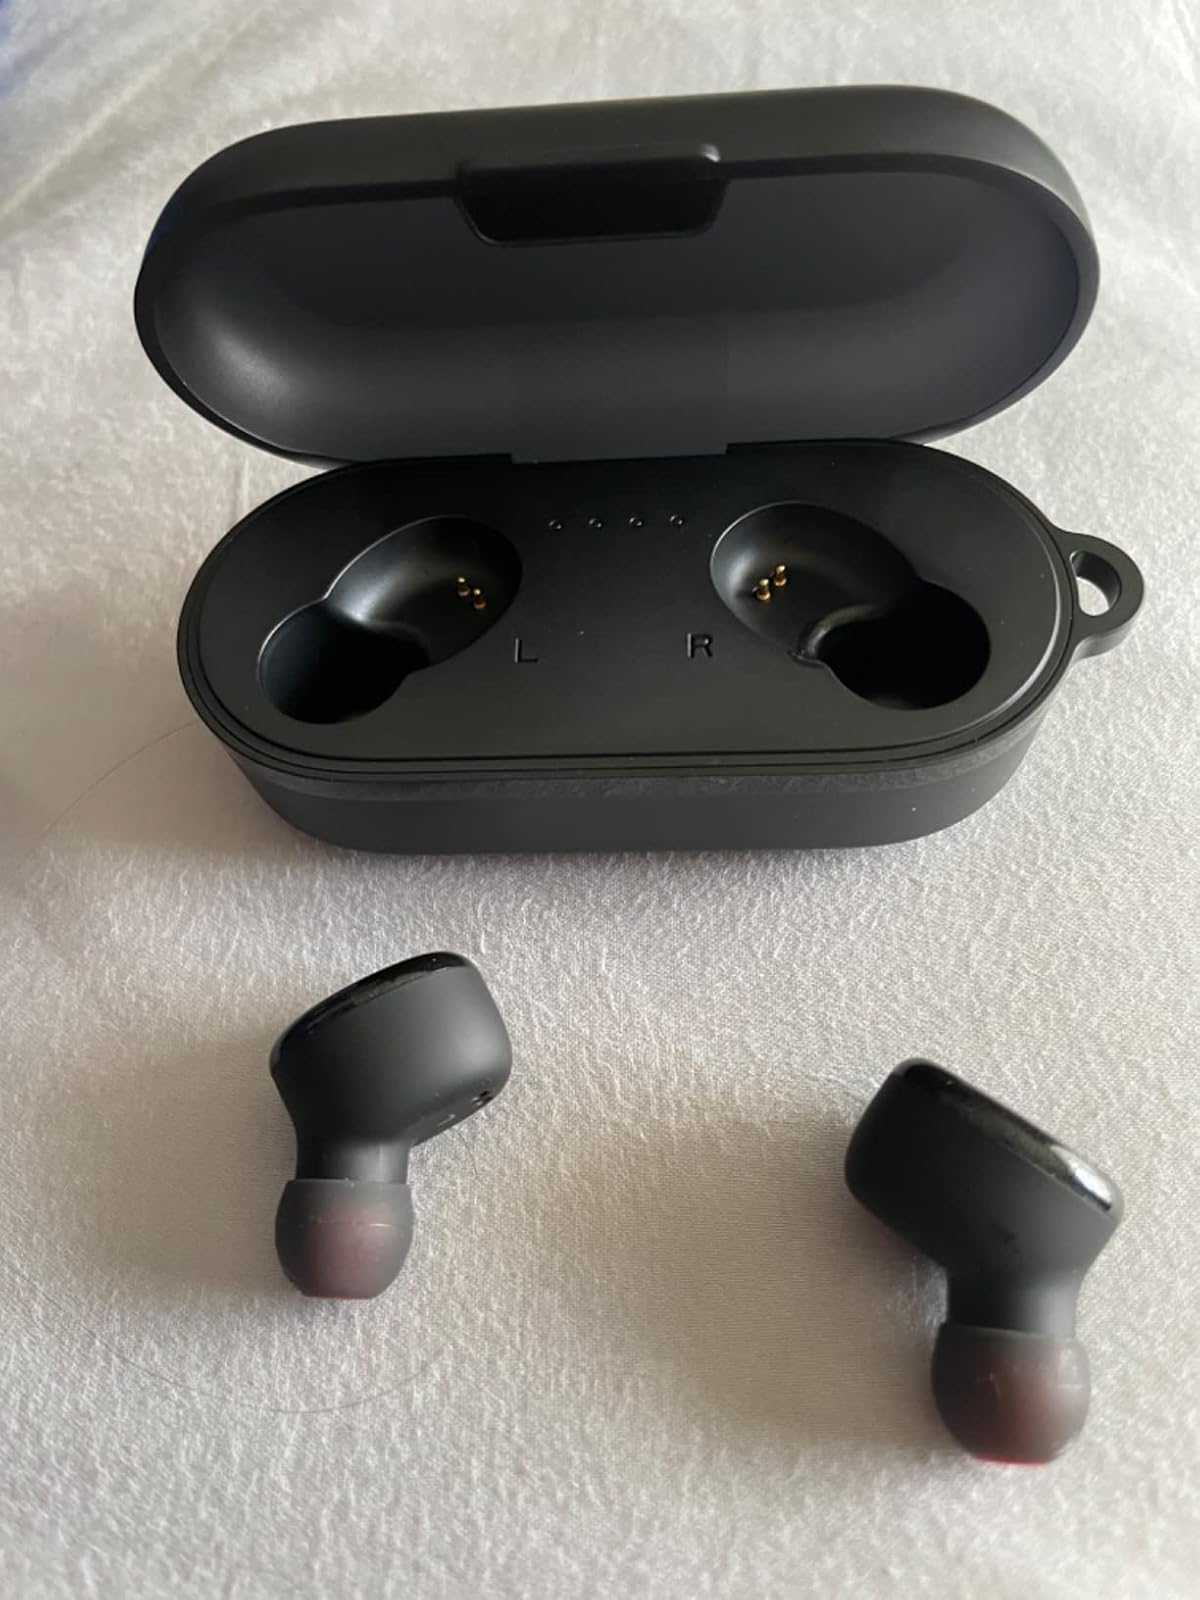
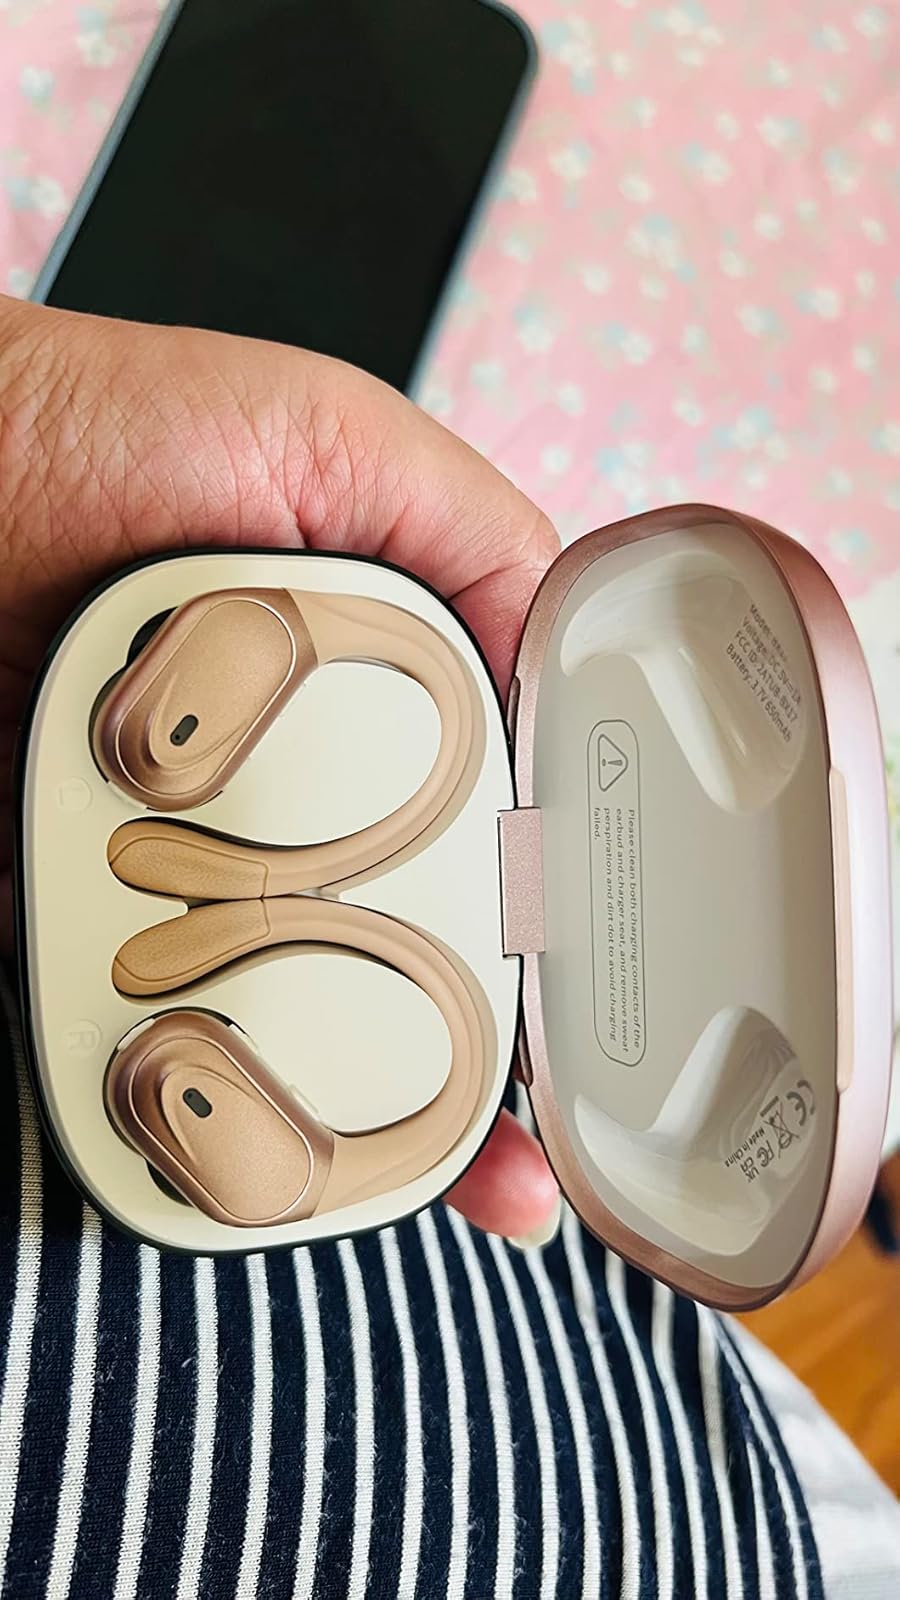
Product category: earbuds
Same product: no